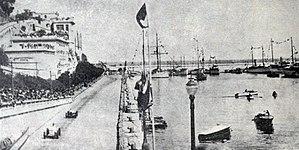
Grand Prix de Monaco 1935, le long des quais.
Le Grand Prix automobile de Monaco 1935 est un Grand Prix qui s'est tenu sur le circuit de Monaco le 22 avril 1935.